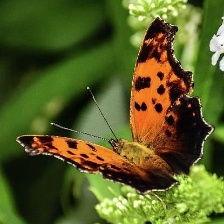
Species: EASTERN COMA
Butterfly family (ImageNet category): admiral